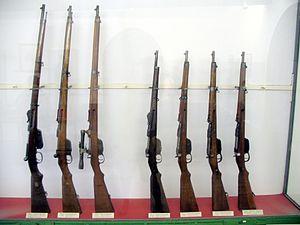
La guerre gréco-turque de 1919-1922, également connue sous le nom de campagne grecque de la guerre d'indépendance turque, est un conflit qui oppose la Grèce aux révolutionnaires turcs kémalistes, entre les mois de mai 1919 et d'octobre 1922. En 1920, par le Traité de Sèvres, sous la pression des gouvernements de l'Entente, et en particulier le Royaume-Uni du Premier ministre David Lloyd George, l'Empire ottoman, vaincu après la Première Guerre mondiale et en pleine décomposition, avait cédé au royaume hellène des territoires en Asie Mineure et en Thrace orientale. Mais les nationalistes turcs, dirigés par le républicain Mustafa Kemal, n'acceptent pas ce traité et prennent l'offensive : le conflit se termine par une victoire des armées turques, ce qui rend caduc le traité de Sèvres. Par le traité de Lausanne, la Grèce abandonne l'ensemble de ses gains territoriaux de 1920, sauf les îles de la mer Égée qui restent en sa possession, tandis que s'effectue un dramatique "échange" de populations entre les deux pays.
Les fusils à verrou Steyr-Mannlicher Repetier Gewehr M95 furent réglementaires en Autriche-Hongrie durant la Première Guerre mondiale. Ils furent modernisés par leurs utilisateurs durant les années 1920-1930 et connurent à nouveau le front durant la Seconde Guerre mondiale.
La participation de la Grèce dans les guerres balkaniques est un épisode de l'histoire de la Grèce moderne. Les guerres balkaniques, qui se déroulèrent en deux temps dans les années 1912-1913, permirent au Royaume de Grèce une grande expansion territoriale grâce à ses victoires.